The Little Town Will Go to Sleep

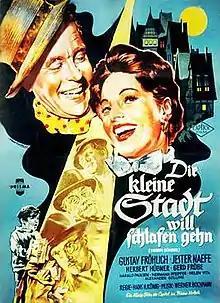

The Little Town Will Go to Sleep is a 1954 West German comedy film directed by Hans H. König and starring Gustav Fröhlich, Jester Naefe and Helen Vita. It shares its title with a popular song of the era. It was shot at the Wiesbaden Studios in Hesse and partly on location at Limburg an der Lahn. The film's sets were designed by the art director Hans Sohnle.